Heat and moisture exchanger after laryngectomy

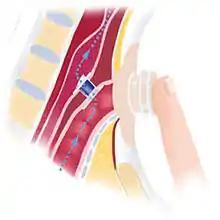
Heat and Moisture Exchanger (HME)

Heat and moisture exchangers (HME) are used after laryngectomy to help reduce breathing restrictions and compensate nasal functions.